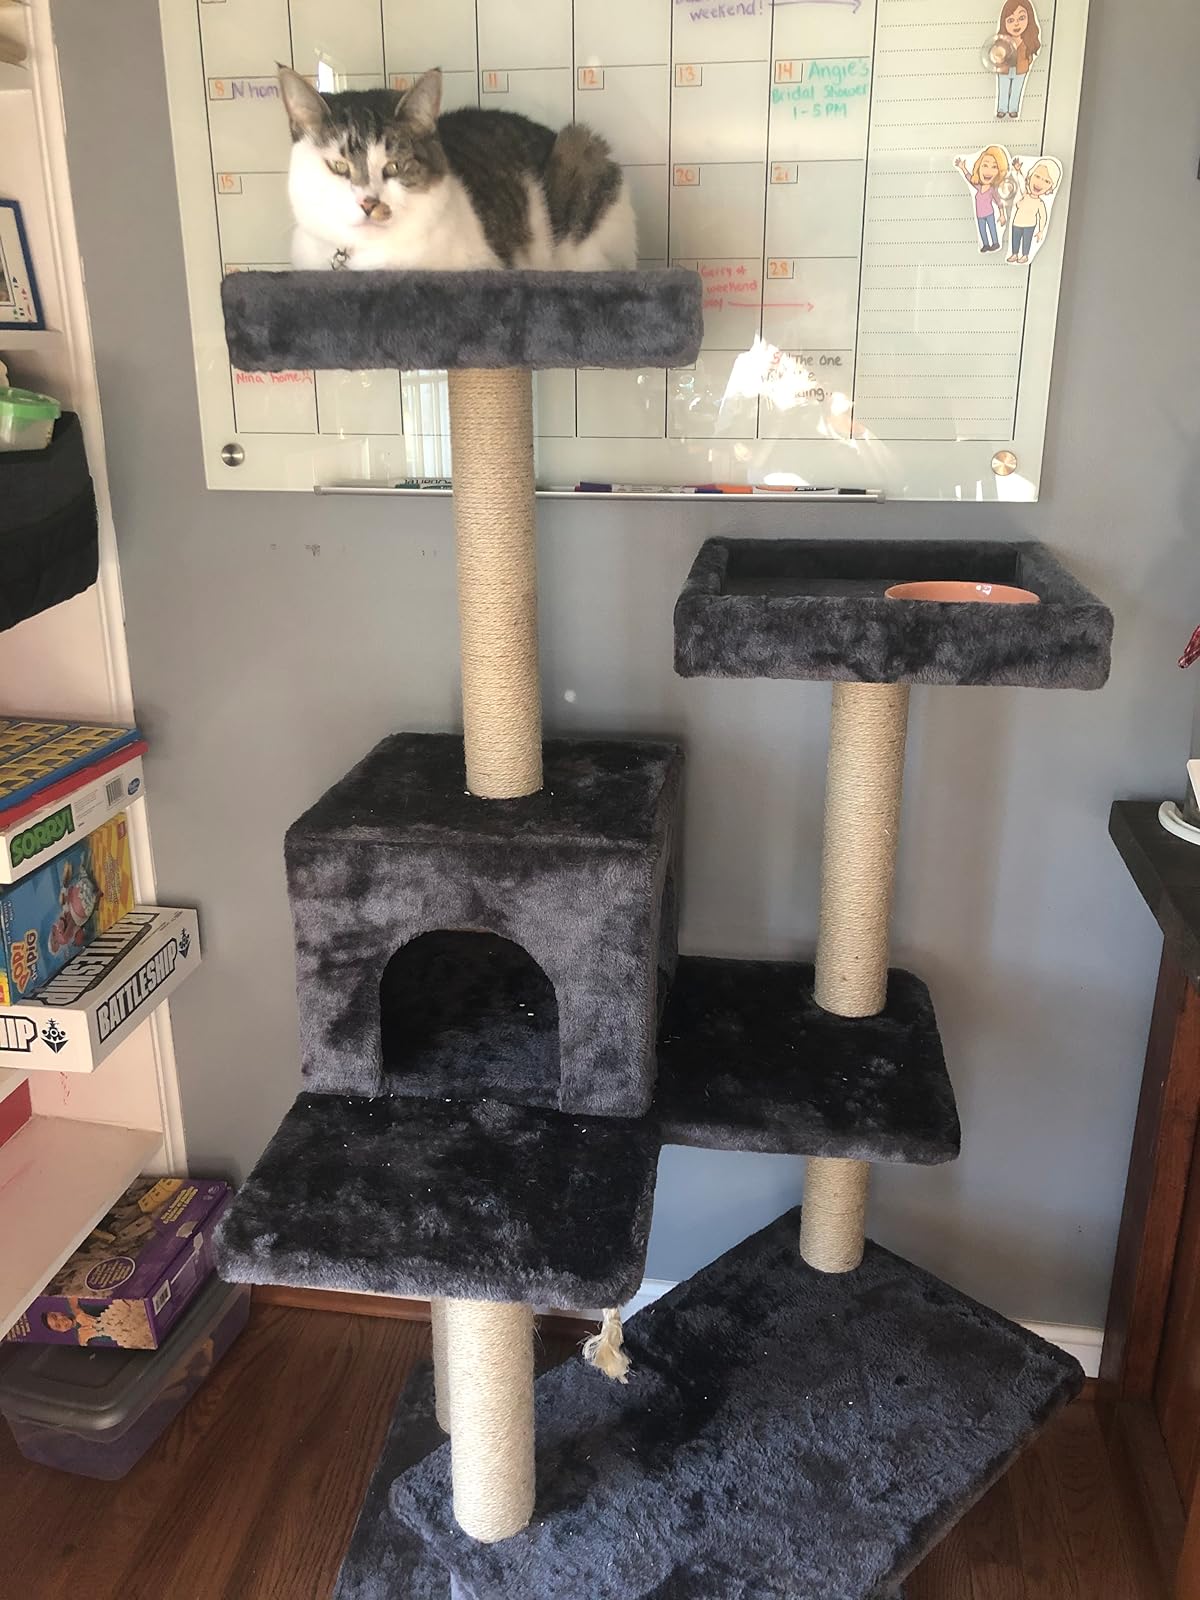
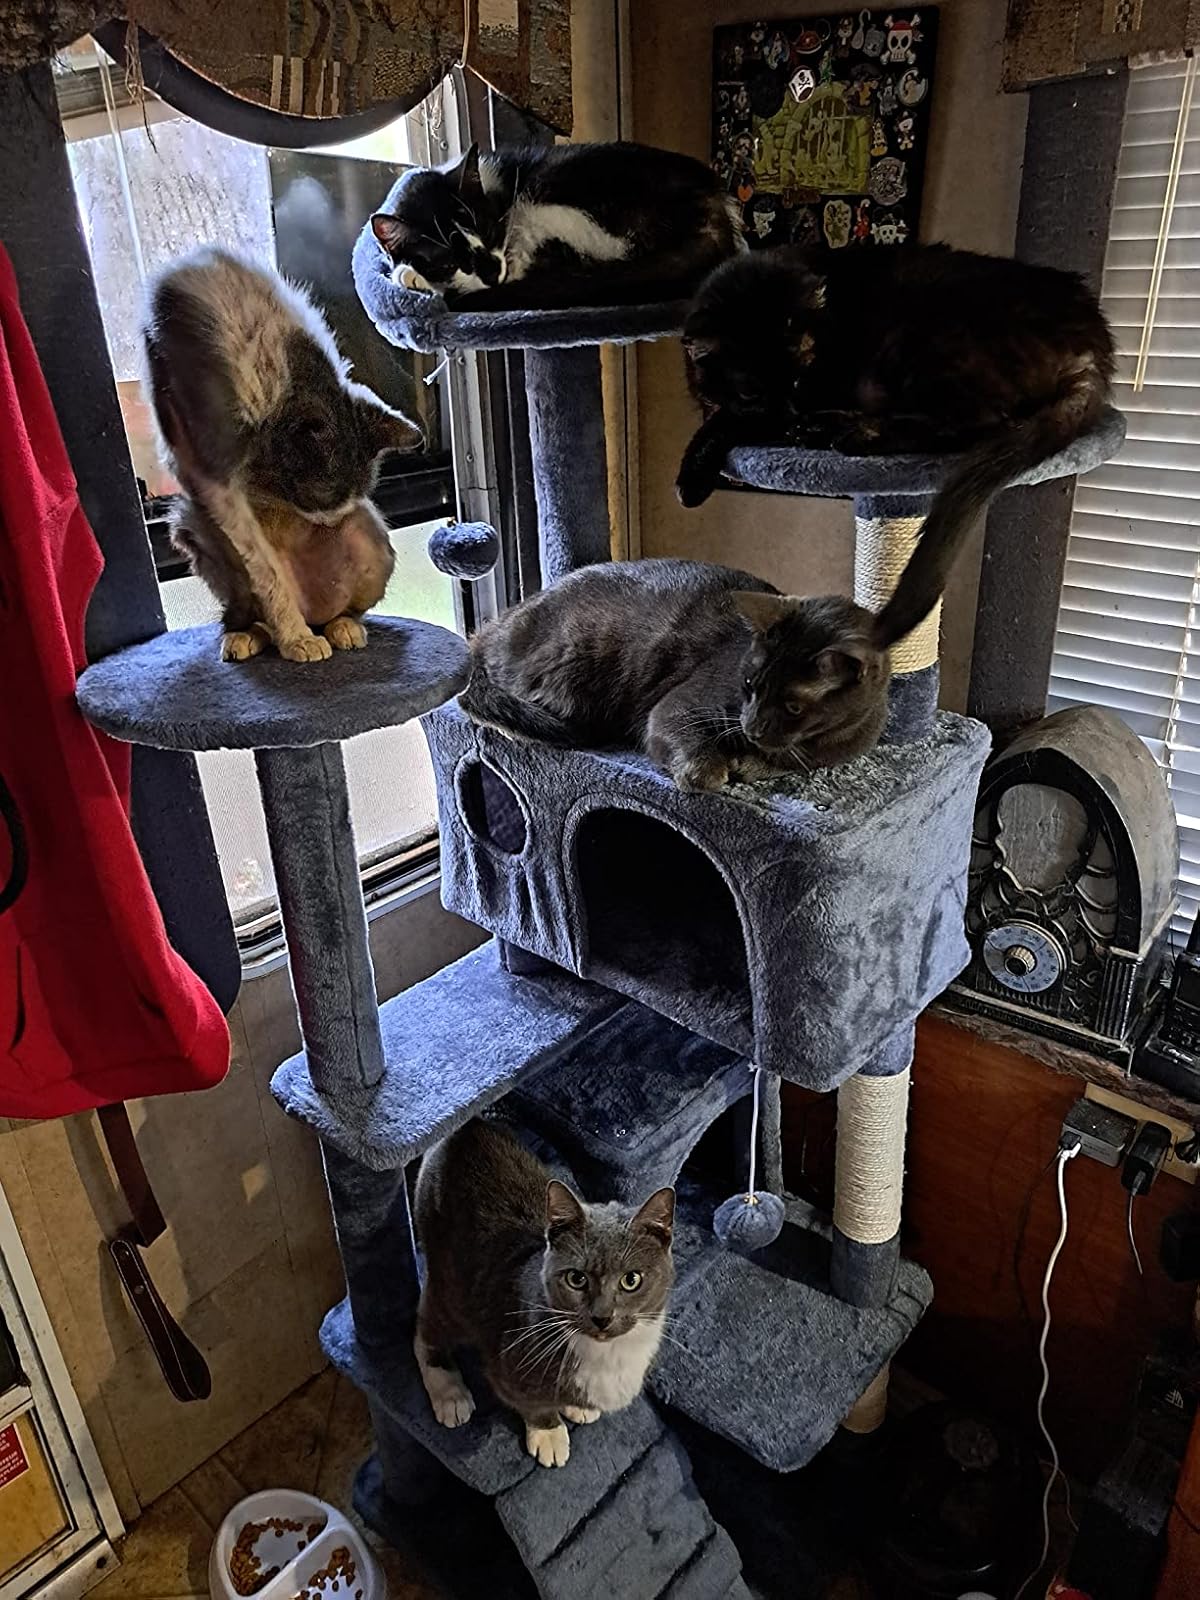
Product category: items_cat tree
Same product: no